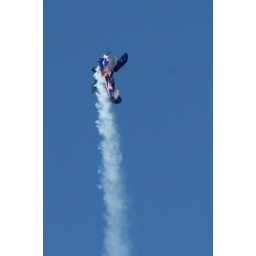
This guy was flying just off the coast today performing for the crowds at Sculpture by the Sea.